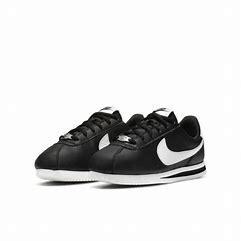
Brand: Nike
Model: Cortez Basic SL